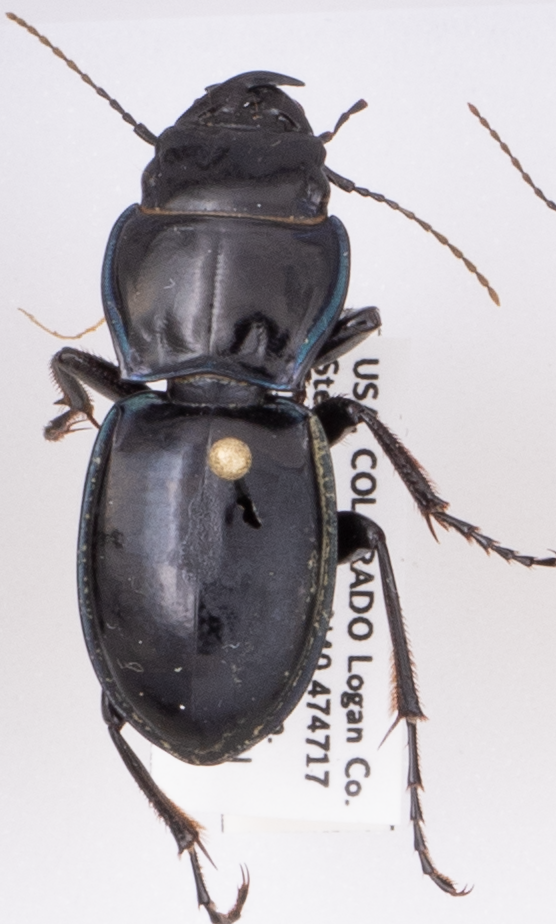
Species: Pasimachus elongatus
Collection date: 2022-08-24
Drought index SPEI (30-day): -0.786
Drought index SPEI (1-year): -1.578
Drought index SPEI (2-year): -1.69